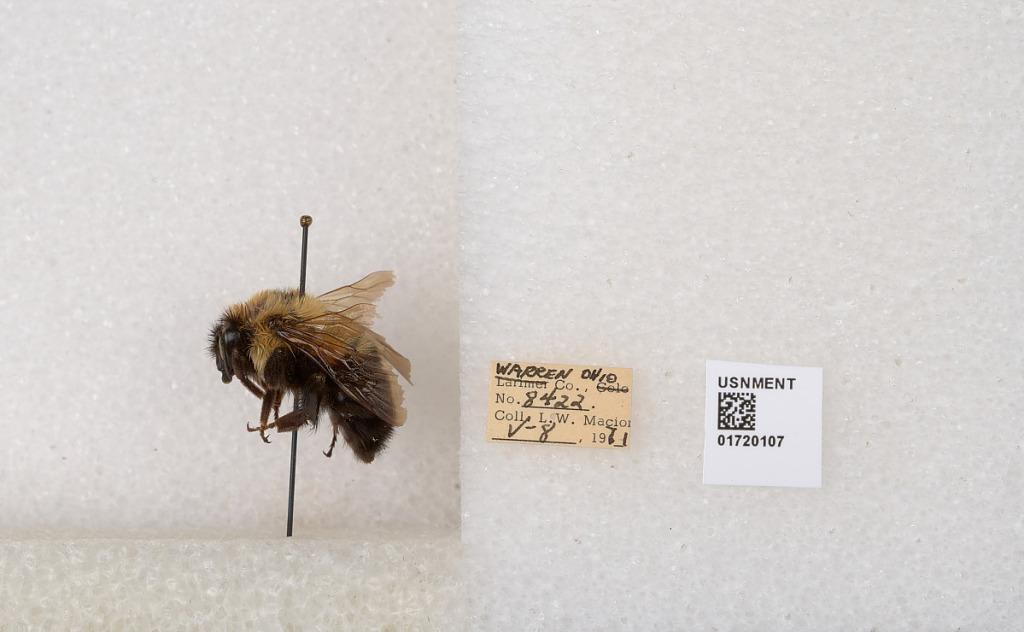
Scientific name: Bombus bimaculatus Cresson
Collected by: L. Macior
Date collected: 1971-5-8
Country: United States
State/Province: Ohio
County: Warren
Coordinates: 39.4276, -84.1668